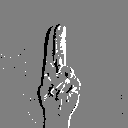
ASL letter: u